Marek Sapara

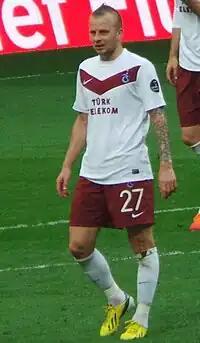
Sapara with Trabzonspor in 2013

Marek Sapara (born 31 July 1982) is a Slovak former professional footballer who played as a midfielder. He was an assistant manager at MFK Ružomberok. Sapara appeared at the FIFA 2010 World Cup in South Africa.